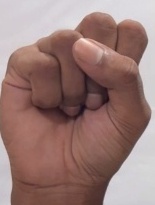
ASL sign: S